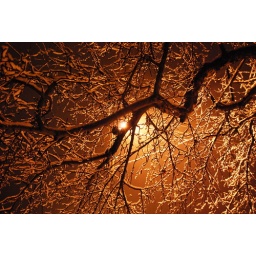
in the street lamp light